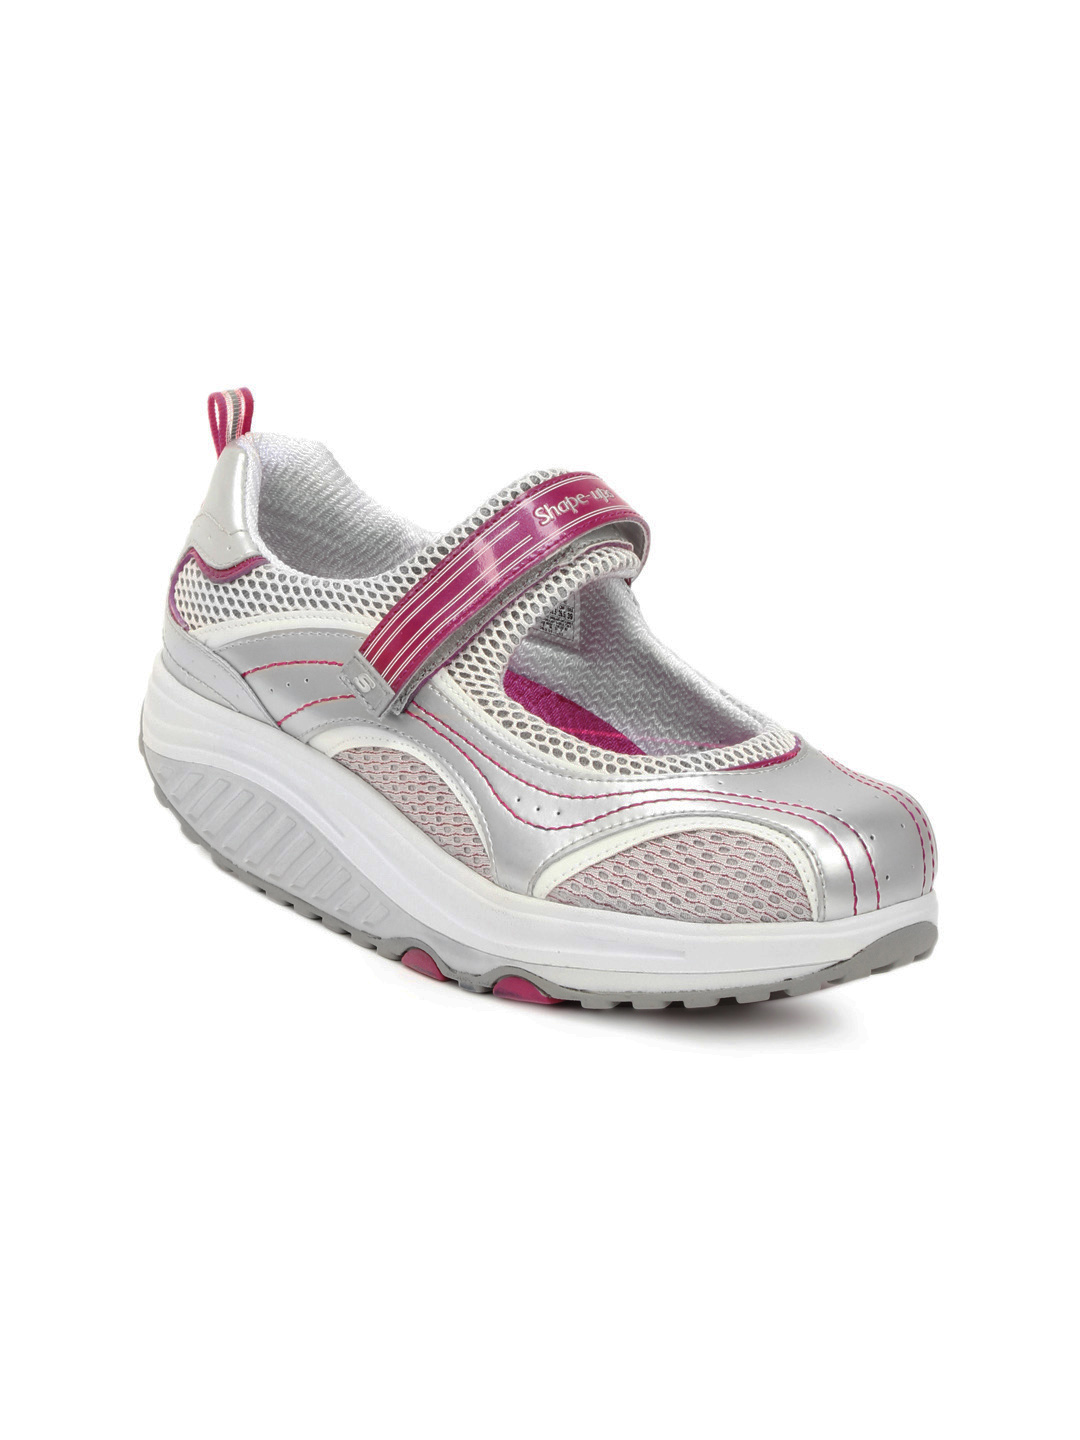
Skechers Women Grey Shape Ups Sports Shoes
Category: Footwear / Shoes / Sports Shoes
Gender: Women
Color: Grey
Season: Summer 2012
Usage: Sports